Saab 18

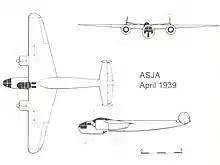
3-side view of the ASJA L 11

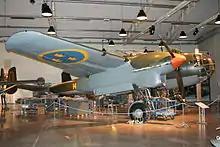
Saab B 18B on display at the Swedish Air Force Museum

Only a single example of the Saab 18 survives today: a B 18B, coded "Red David". It is part of the collection of the "Flygvapenmuseum", the Swedish Air Force Museum near Linköping in Sweden. One of a group of eight aircraft lost in a snowstorm in 1946, it was recovered and restored in 1979.